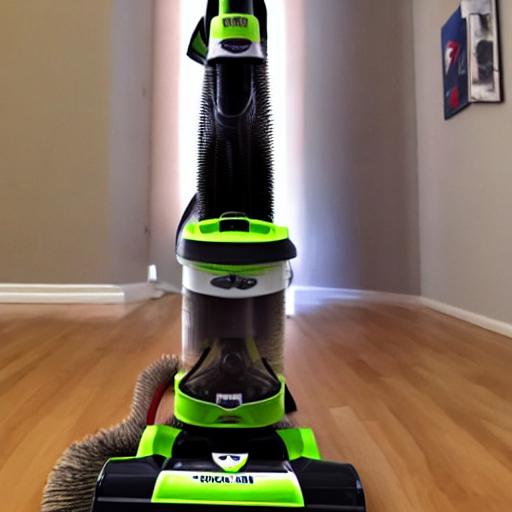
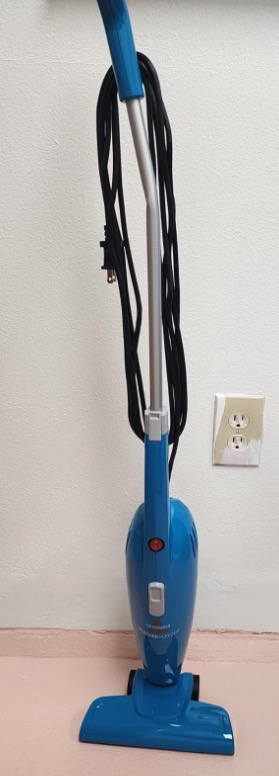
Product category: items_vacuum
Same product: no